Question: Please indicate a possible affordance area of the swing_golf_clubs that can be used for swinging
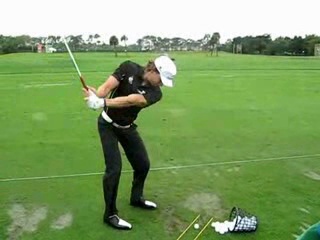
Answer: [77.061, 71.174, 93.044, 94.663]